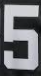
Number: 5